Paul W. Grimm

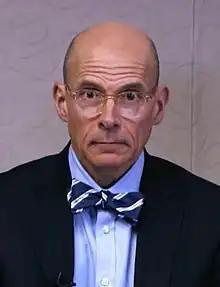
Grimm in 2018

Paul William Grimm (born December 26, 1951) is a former United States district judge of the United States District Court for the District of Maryland.